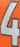
Number: 4